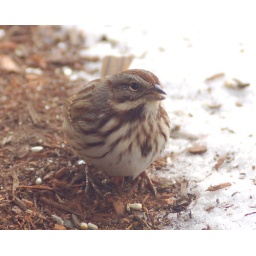
Scaly foot but fluffy feather, cute brown bird in winter weather